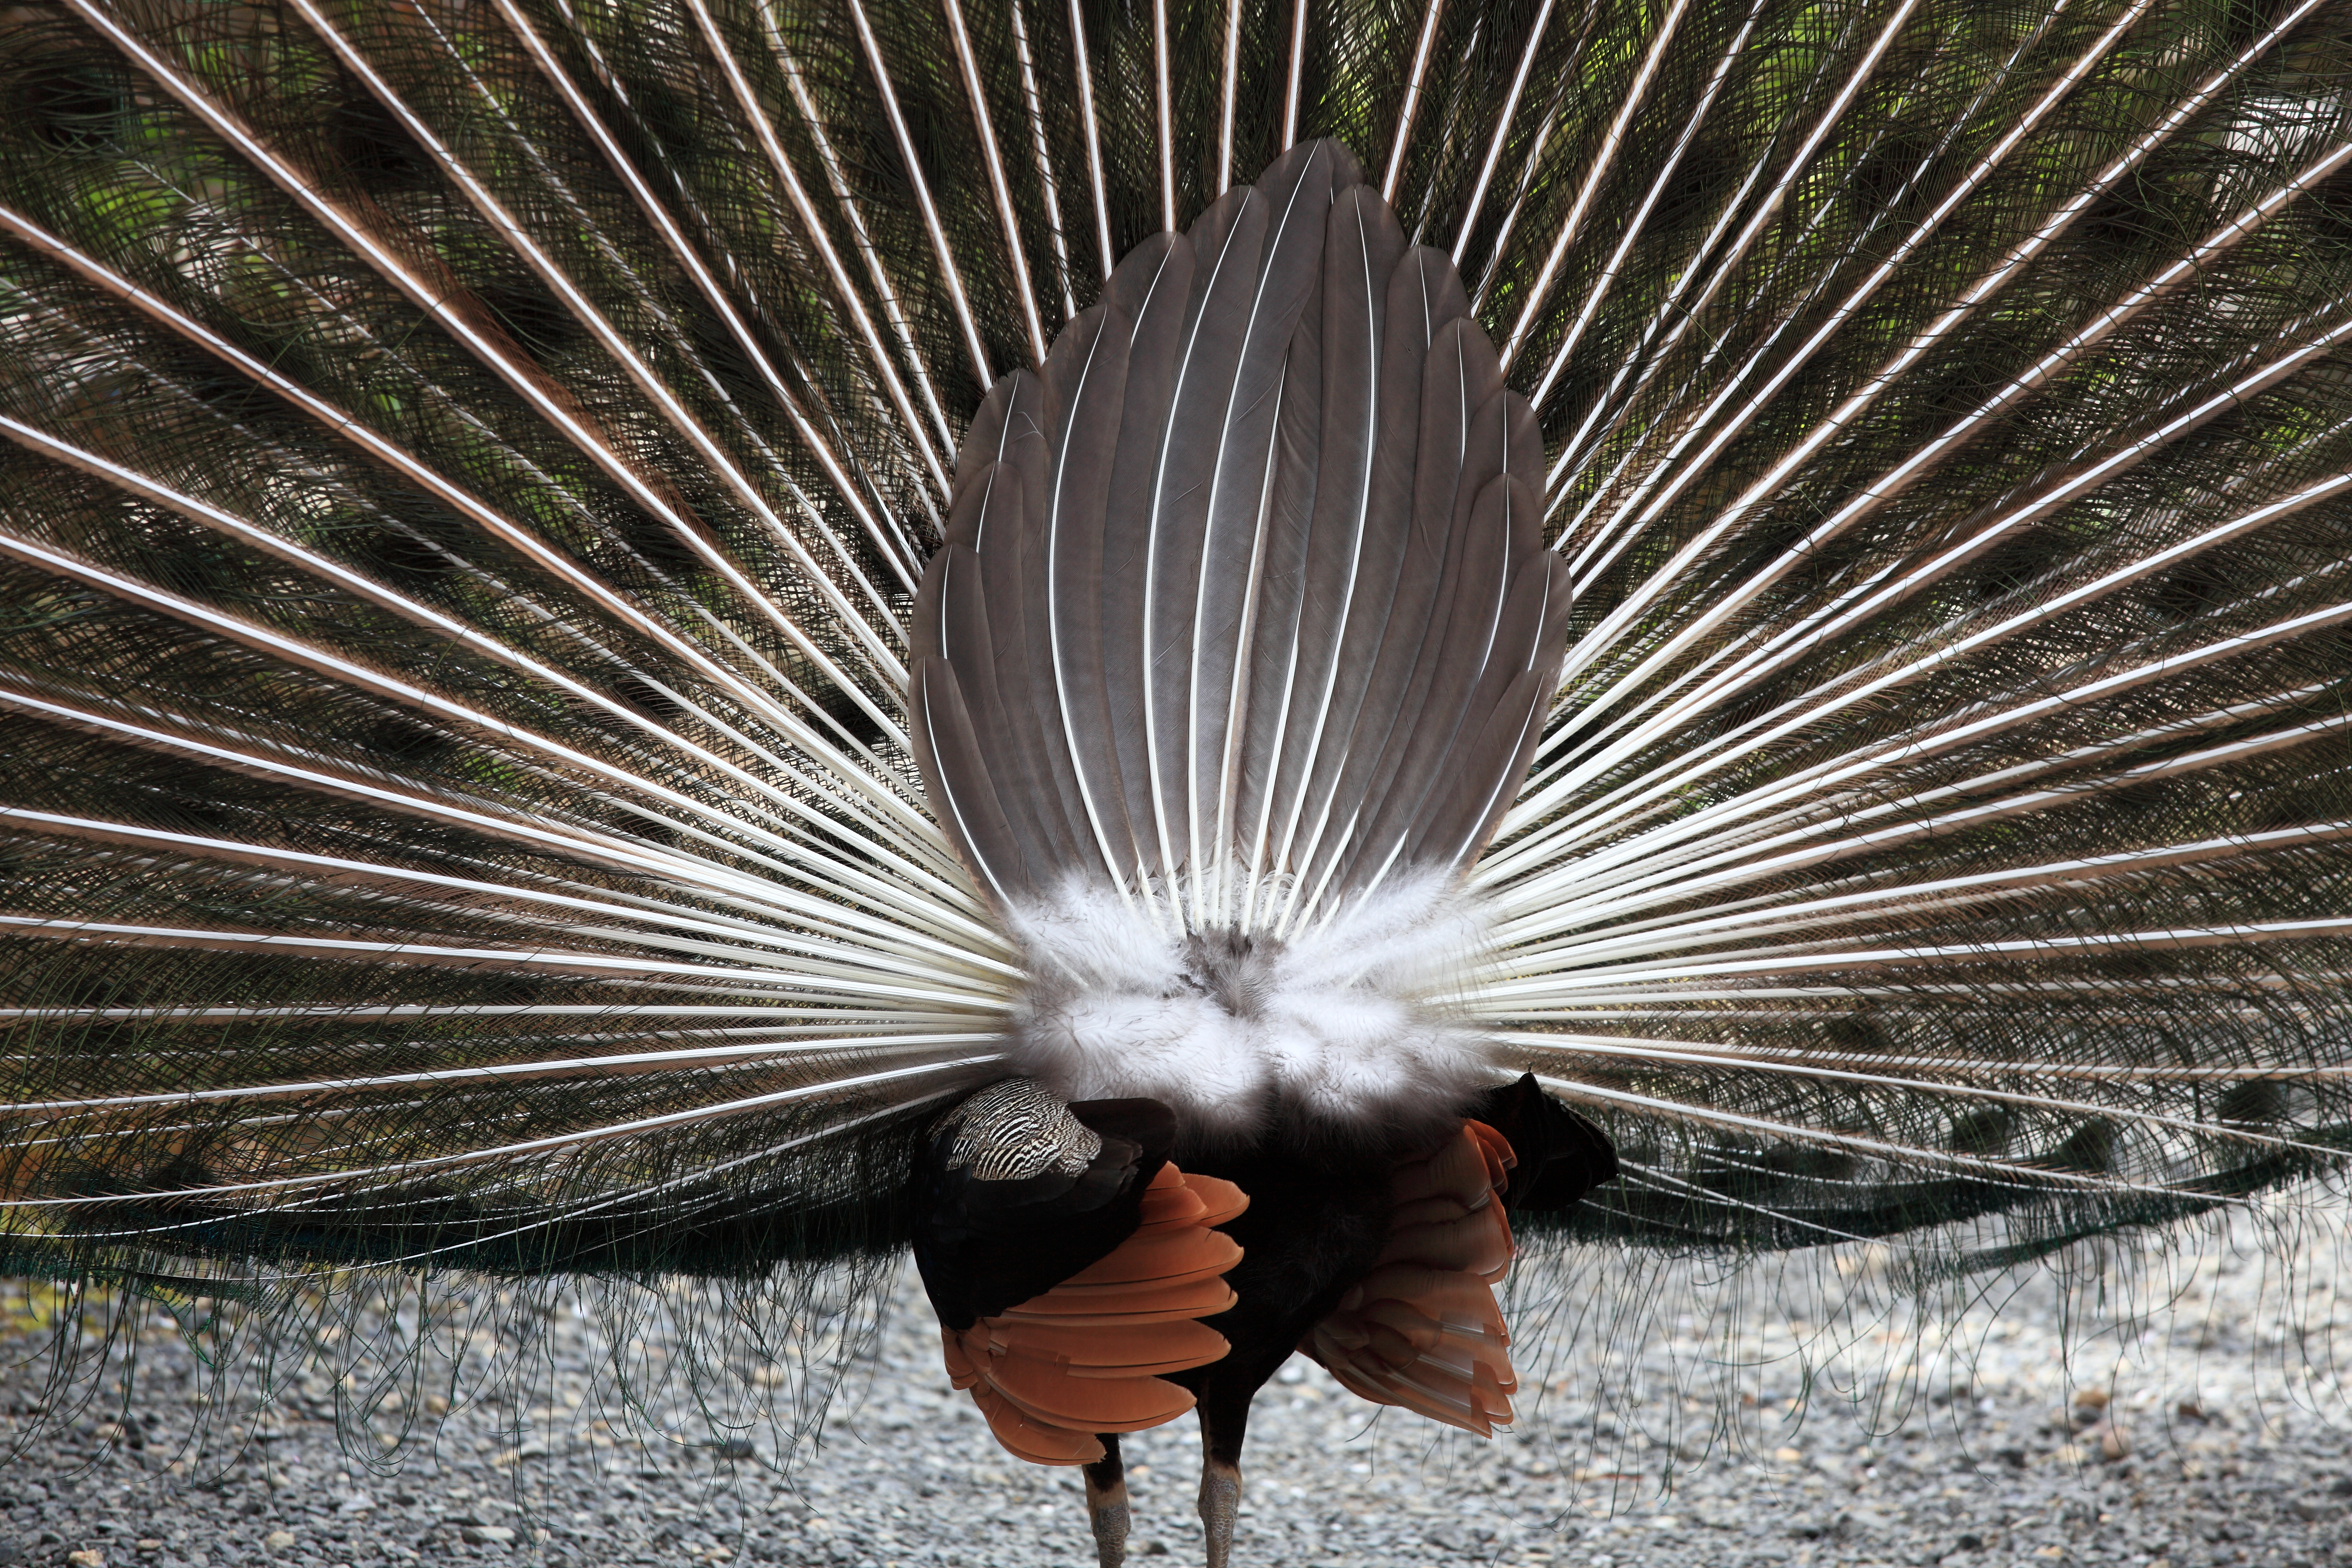
bird, wing, wildlife, high, fauna, peacock, close up, cool image, galliformes, vertebrate, 5d, hires, peafowl, indian, pavo, cristatus, markii, hi, res, resolution, ibaraki, sakuragawa, amabikikannon, phasianidae